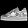
Label: Sneaker